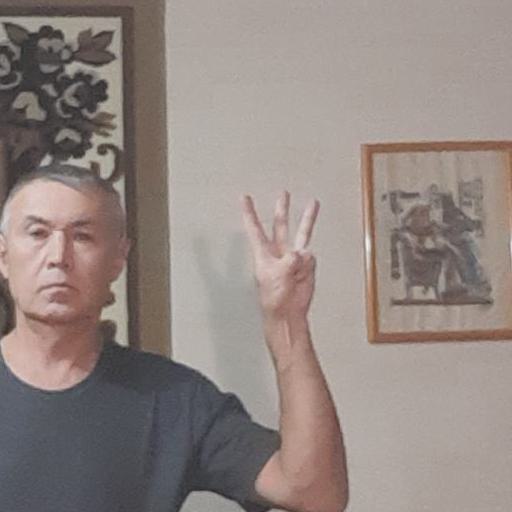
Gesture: three